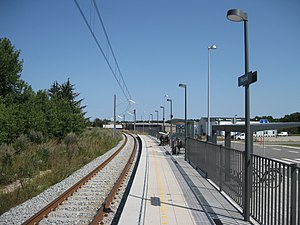
Hessel Station
Hessel Station
Hessel Station, Letbanen, Norddjurs
Hessel Station er en letbanestation på Grenaabanen ved Hessel i den sydlige del af Grenaa. Den blev etableret i forbindelse med at Grenaabanens ombygning til letbane for at betjene en række virksomheder og boligområder. Grenaabanen genåbnede som letbane 30. april 2019, men stationen måtte dog afventer en godkendelse, før den også kunne tages i brug. Den forelå et par måneder senere, hvorefter stationen kunne åbne for driften 9. juli 2019.